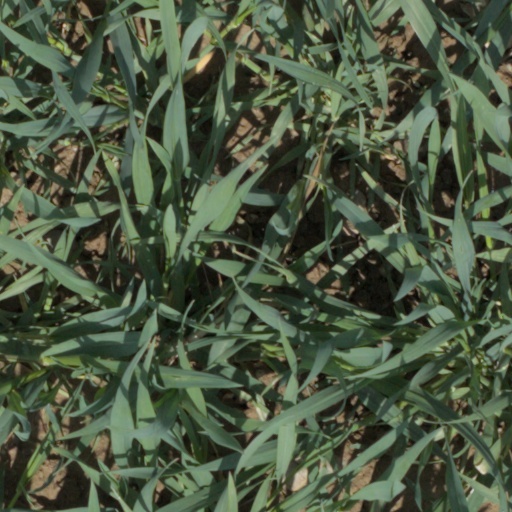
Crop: wheat